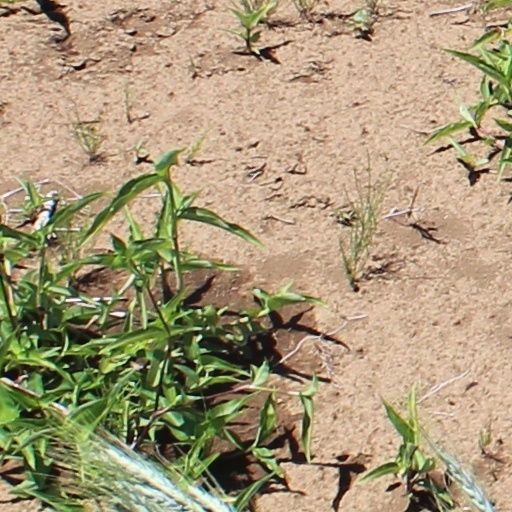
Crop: wheat